Federico Commandino

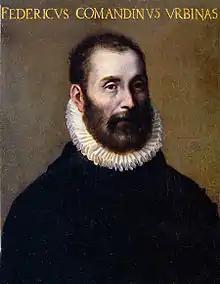
Federico Commandino

Born in Urbino, he studied at Padua and then at Ferrara, where he received his doctorate in medicine under Antonio Musa Brassavola. He had numerous patrons throughout his life. Initially, aided by Grassi, the bishop of Viterbo, he then came under the patronage of Pope Clement VIII. In Urbino, he was sponsored by Guidobaldo II della Rovere, but then came to Rome with cardinal Ranuccio Farnese. In Rome, he was patronized by Cardinal Cervini, who served briefly as Pope. Lured back to Urbino by Francesco Maria II della Rovere. In Urbino, he putatively met John Dee, and corresponded with the scholars Conrad Dasypodius (il Dasipodio), Gerolamo Cardano, Francesco Maurolico, and Christopher Clavius.